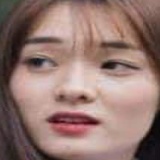
diễn viên Dương Svm (Hồng Xiêm)